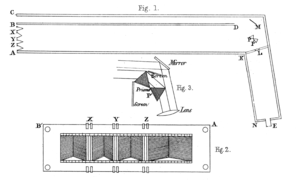
Katherine Mary Clerk Maxwell, est une physicienne écossaise connue pour sa contribution dans les découvertes de son mari, James Clerk Maxwell, notamment sur la vision des couleurs et la viscosité des gaz.